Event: Nepal Earthquake
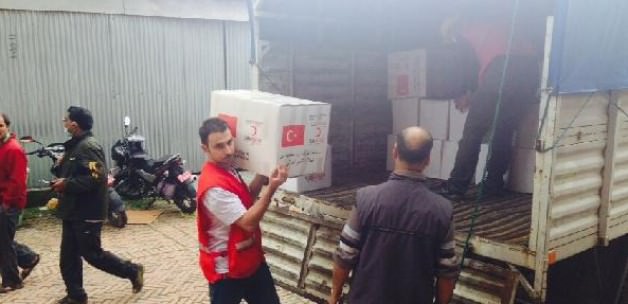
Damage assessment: no_damage